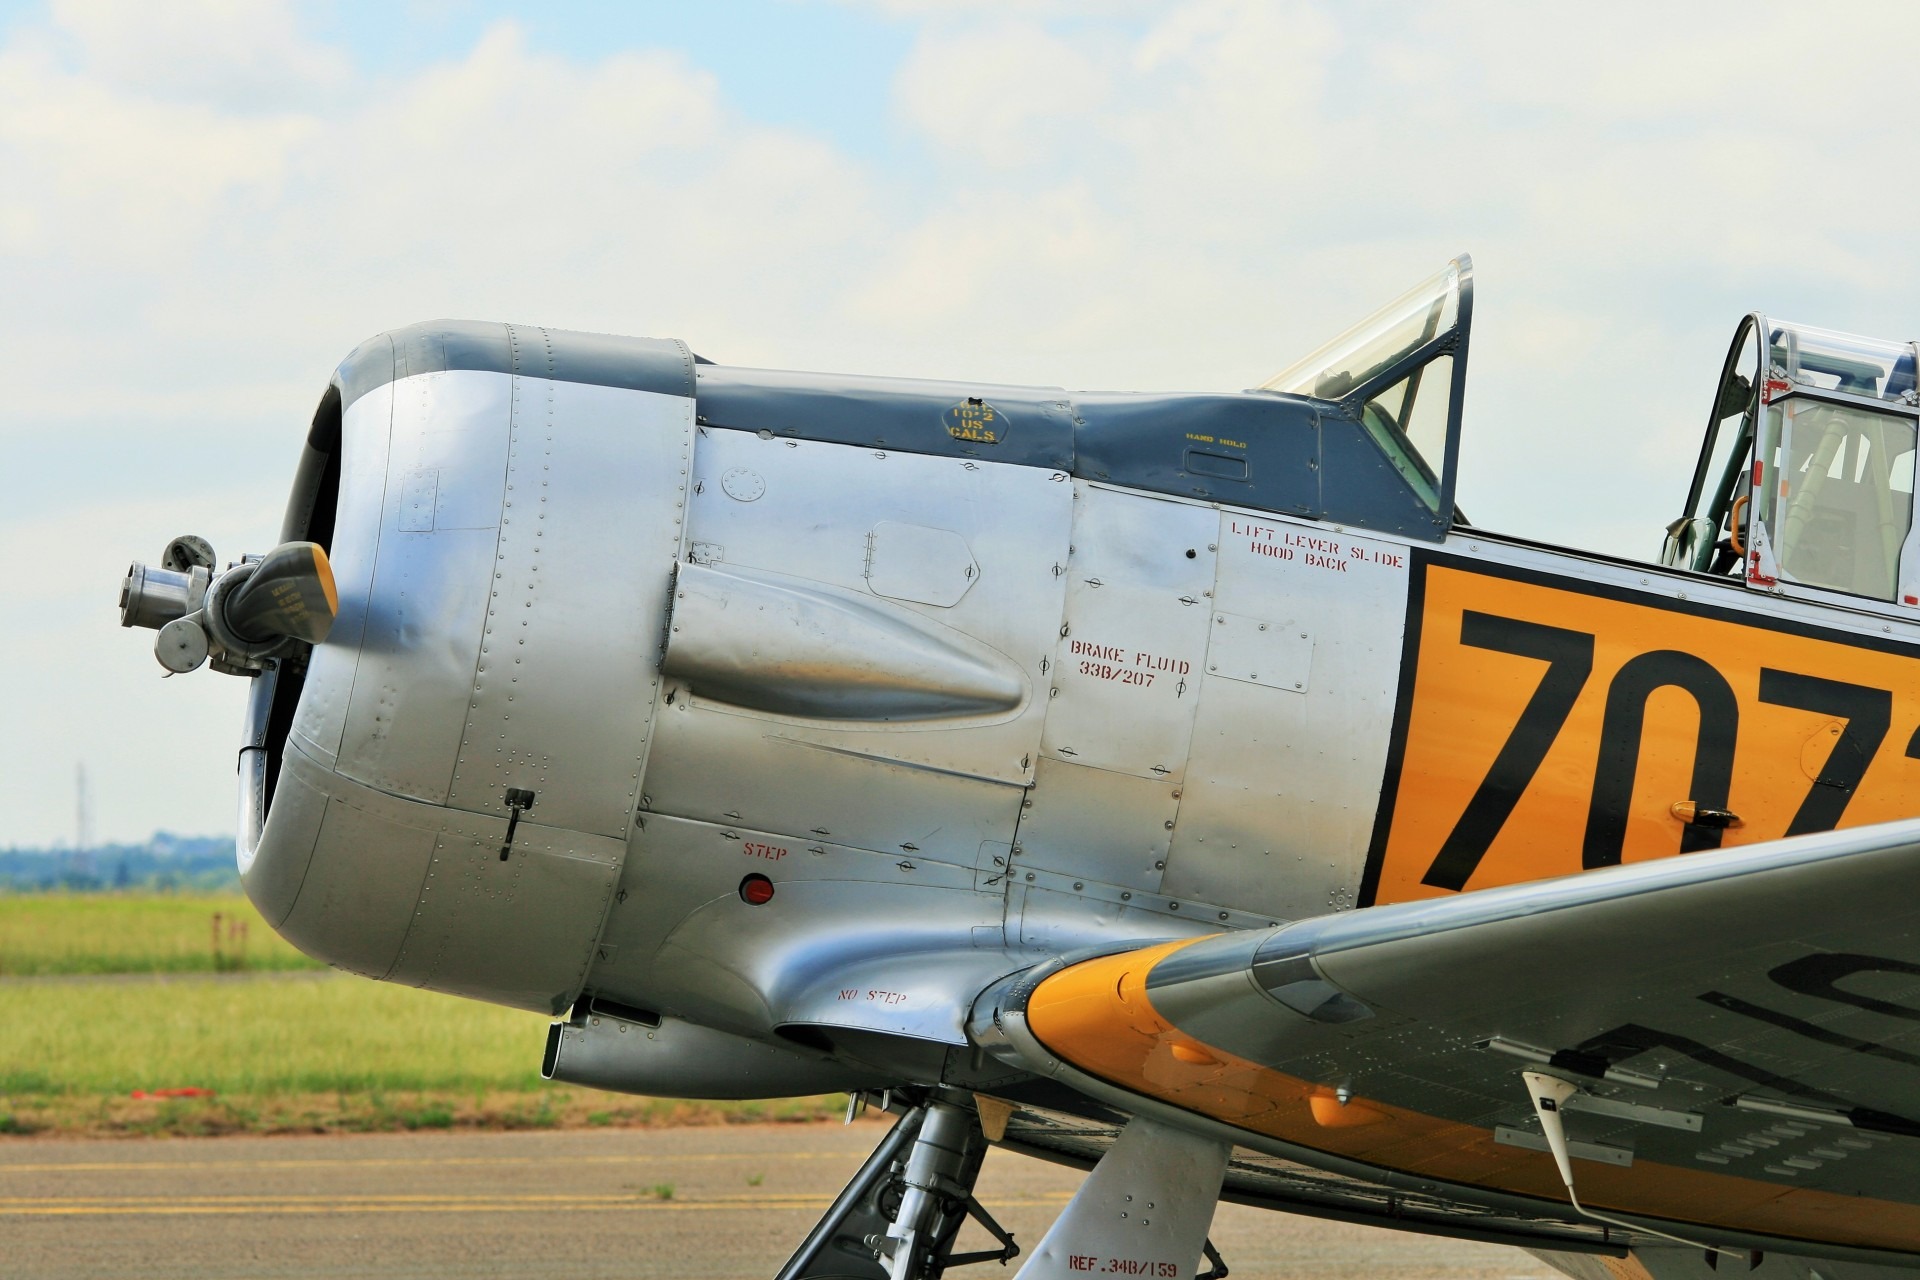
airplane, aircraft, vehicle, airline, aviation, flight, metal, yellow, trainer, heritage, harvard, air show, light aircraft, air force, fighter aircraft, fixed wing, military aircraft, atmosphere of earth, aerospace engineering, aircraft engine, propeller driven aircraft, military transport aircraft, north american p 51 mustang, antonov an 2, harvard club